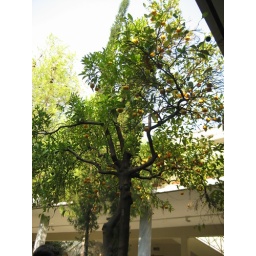
orange tree grows in the archeological museum